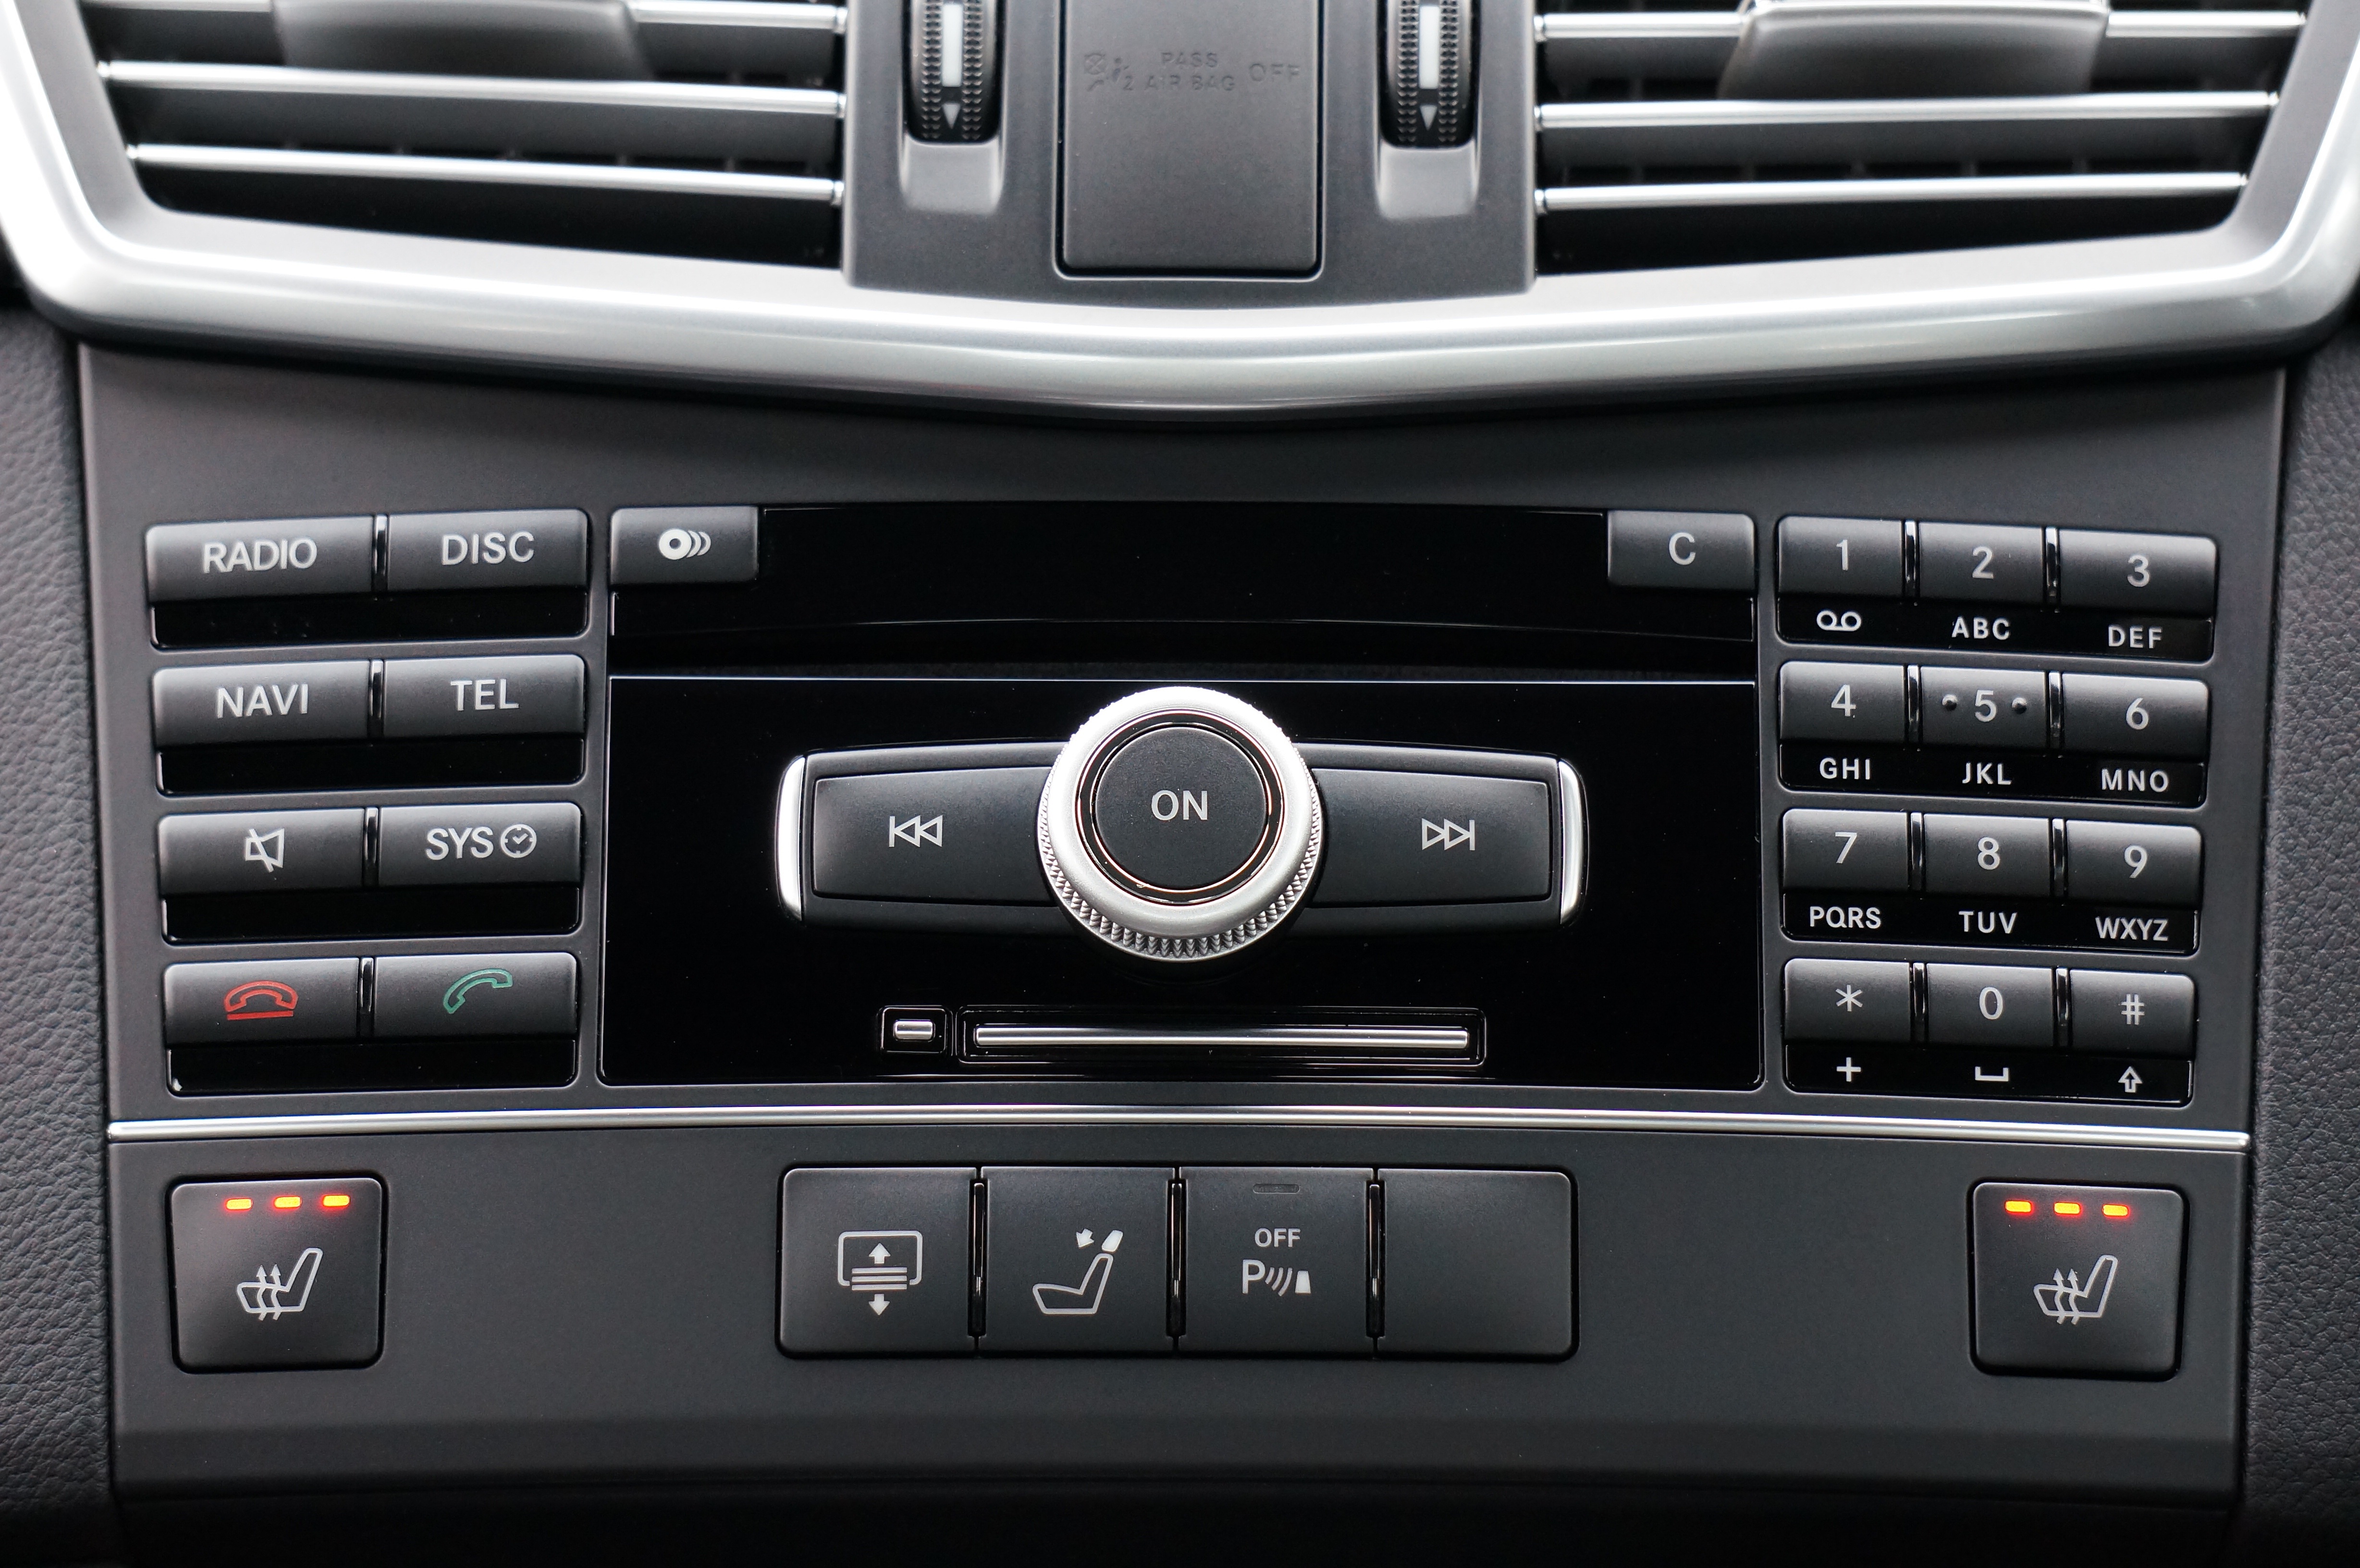
light, technology, leather, car, wheel, automobile, seat, interior, transportation, transport, vehicle, equipment, gear, drive, clean, auto, black, speed, dashboard, speedometer, modern, car interior, chrome, luxury, design, sports, steering, motor, sedan, control, shift, mercedes benz, panel, sport utility vehicle, land vehicle, automobile make, automotive exterior, compact car, luxury vehicle, family car, executive car, mid size car, mercedes benz e class, crossover suv, mercedes benz m class, bmw x1